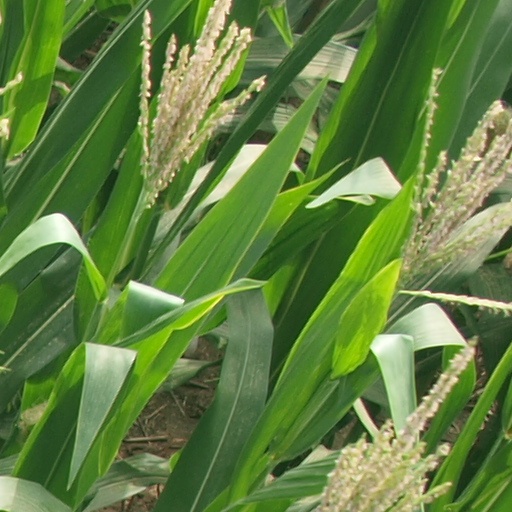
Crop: maize; corn